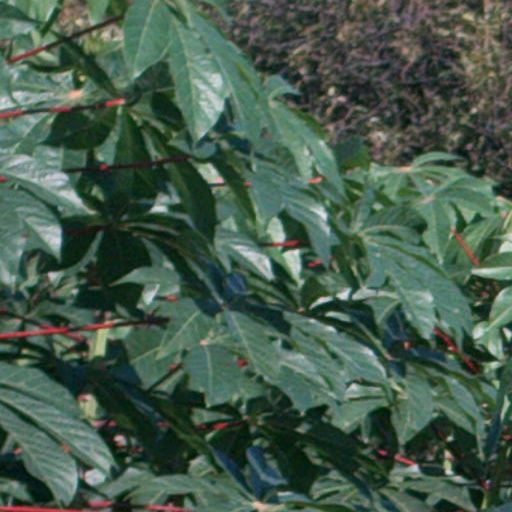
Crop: cassava